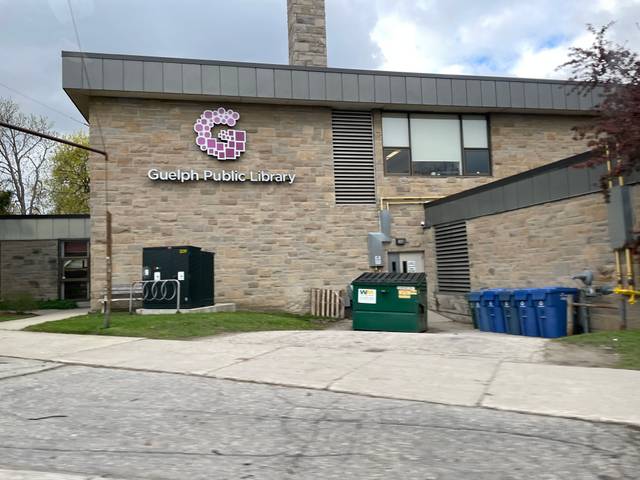
Region: Canada
Coordinates: 43.545, -80.253